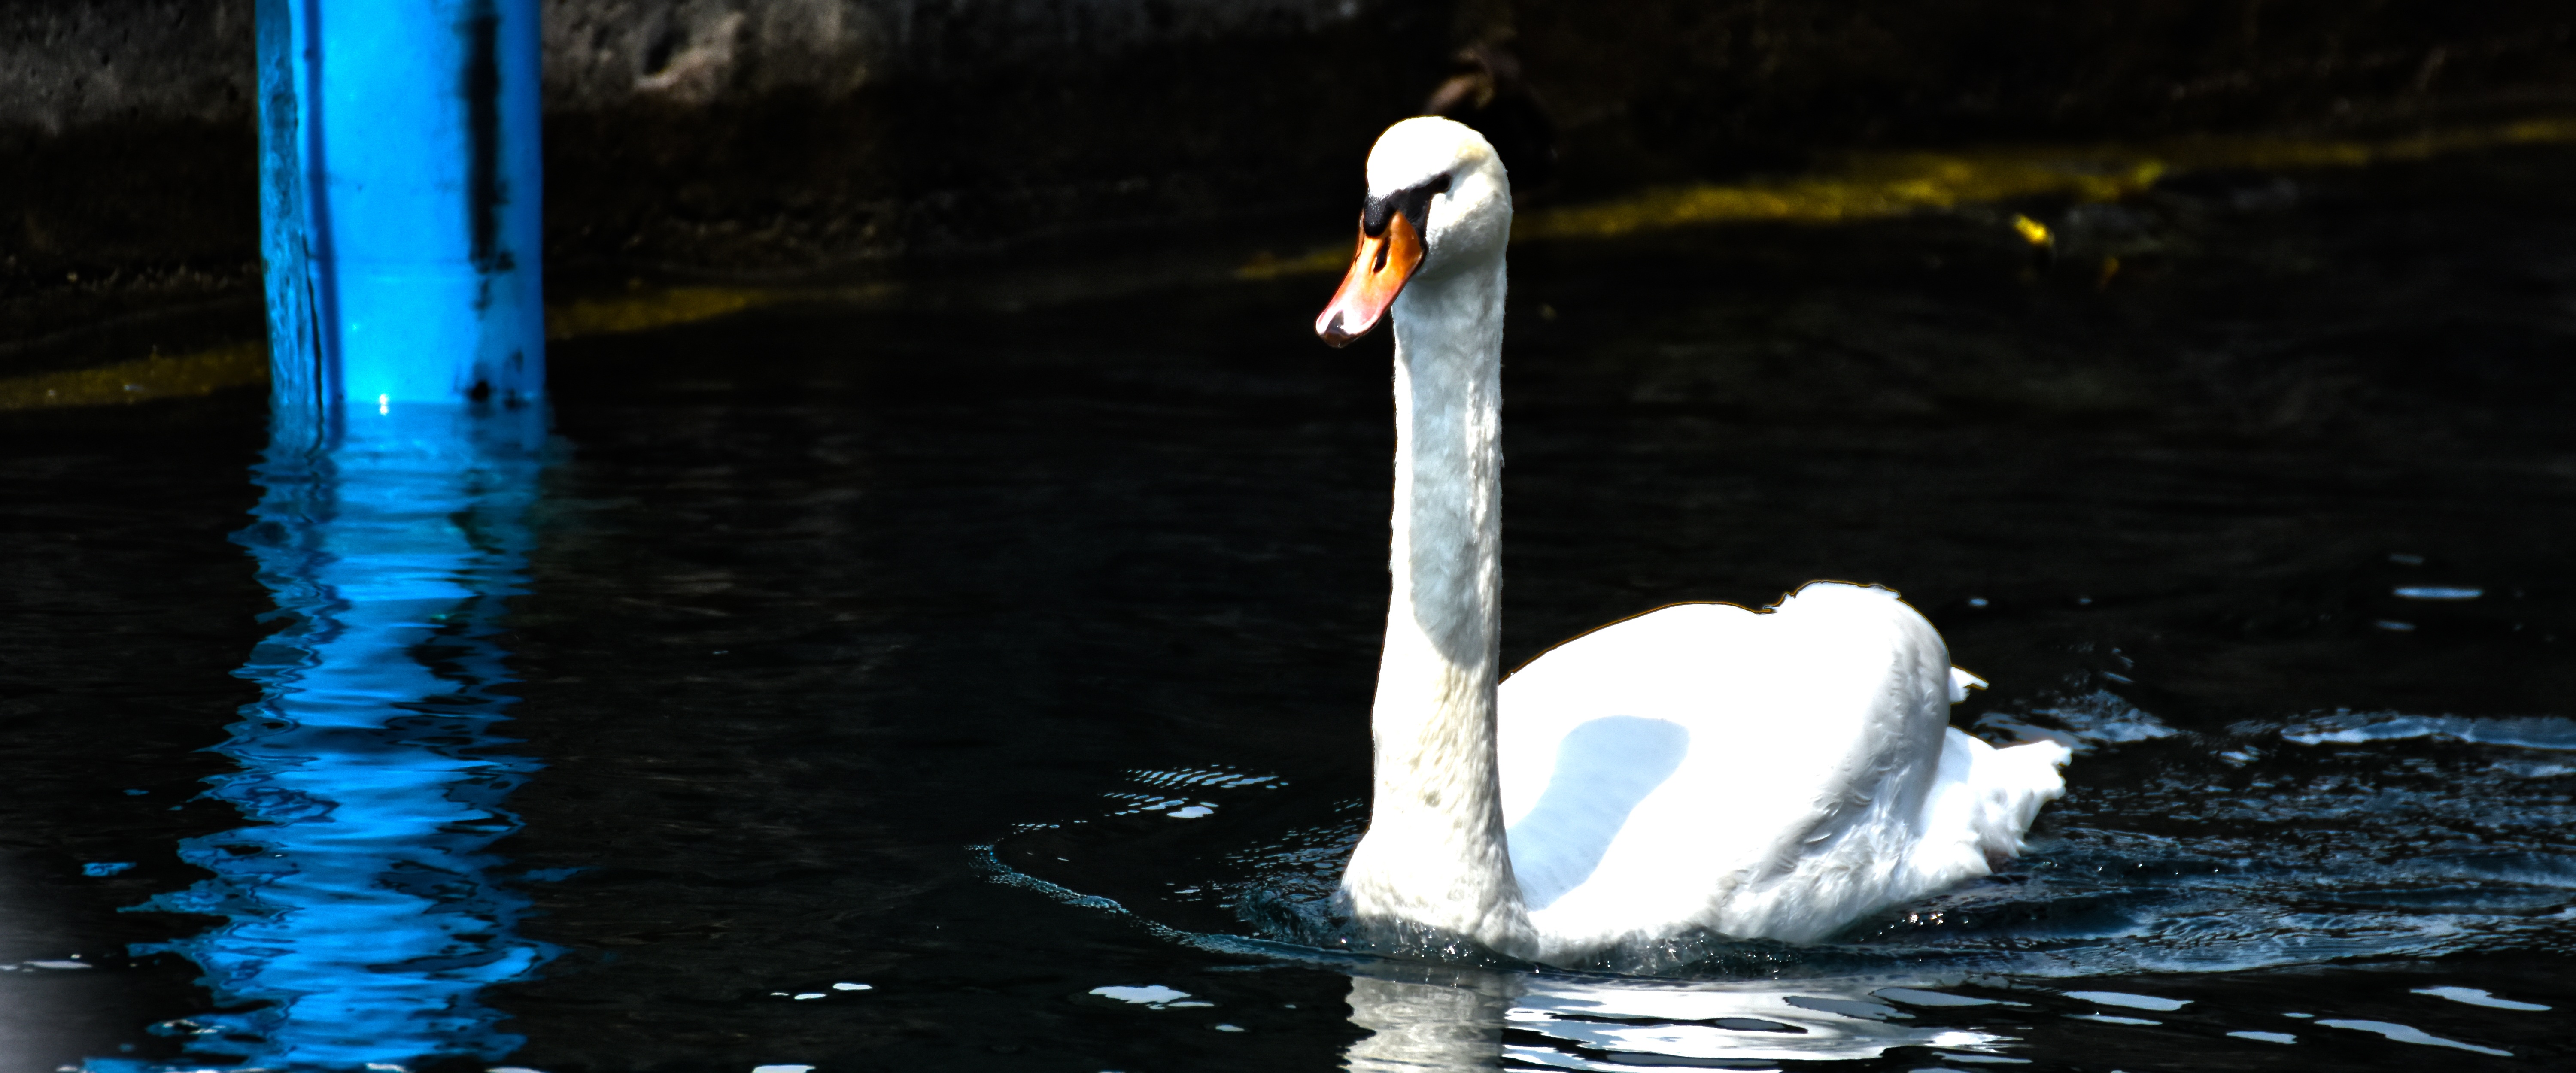
water, bird, swim, reflection, beak, port, fauna, garda, swan, vertebrate, waterfowl, water bird, cinematic, ducks geese and swans